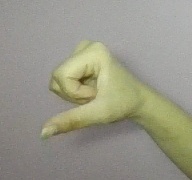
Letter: waw